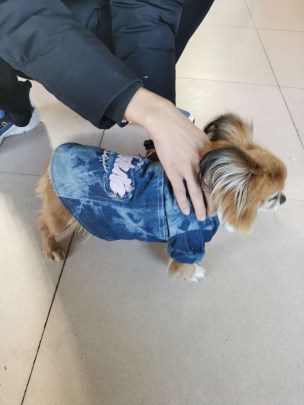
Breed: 1936-n000005-Pomeranian